All-through school

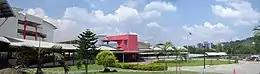
San Beda University’s Taytay campus offers basic education programs within a university setting.

An all-through school (also known as an integrated school) educates young people throughout multiple educational stages, generally throughout childhood and adolescence.